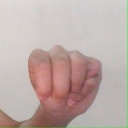
अक्षर: म